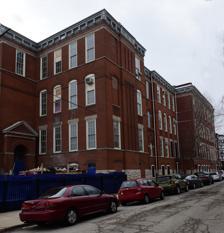
Building: John Lothrop Motley School
Country: United States of America
Year built: 1884
United States historic place John Lothrop Motley School U.S. National Register of Historic Places Show map of Chicago metropolitan area Show map of Illinois Show map of the United States Location 739 N. Ada St., Chicago, Illinois Coordinates 41°53′44″N 87°39′40″W / 41.89556°N 87.66111°W / 41.89556; -87.66111 Built 1884 ( 1884 ) Architect John J. Flanders, Norman Smith Patton Architectural style Renaissance Revival NRHP reference No. 100001562 Added to NRHP March 6, 2013 The John Lothrop Motley School is a historic school building at 739 N. Ada Street in the West Town neighborhood of Chicago , Illinois . It was built in 1884 to serve the growing neighborhood, as an influx of immigrants and Illinois' 1883 Compulsory Education Law had greatly increased its student population. John J. Flanders, who became chief architect of the Chicago Board of Education in 1884, designed the school according to a standardized plan which was used throughout the city. The Renaissance Revival school has an asymmetrical layout and includes several small side entrances, ornamental brickwork on its chimneys, and a metal cornice . Flanders' design was a stark change from the symmetrical Italianate plans of earlier Chicago public schools. The district's student population continued to increase in the following decades, and the Board of Education built an addition onto the school in 1898 as a result. The school operated continuously until closing in 2013. The building was added to the National Register of Historic Places on September 5, 2017. References Wikimedia Commons has media related to John Lothrop Motley School (Chicago) .